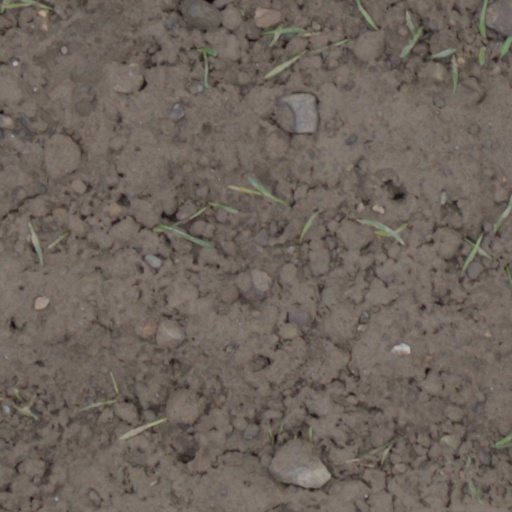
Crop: wheat